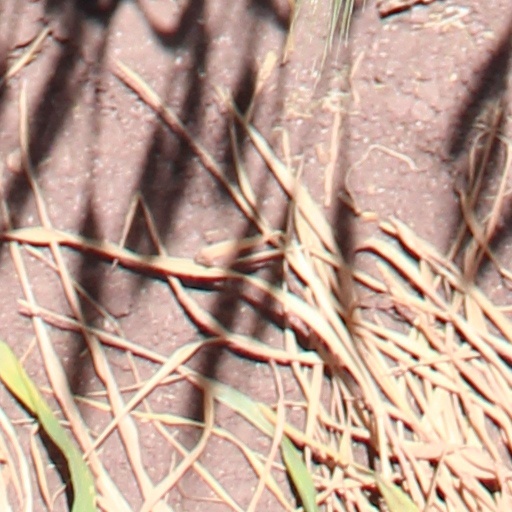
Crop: wheat